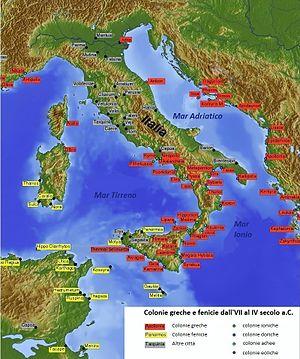
La Grande-Grèce ou Grande Grèce est le nom que les Grecs de l'Antiquité utilisaient pour désigner les côtes méridionales de la péninsule italienne. Certaines colonies grecques dans d'autres régions italiennes n'ont jamais fait partie de la Grande Grèce.